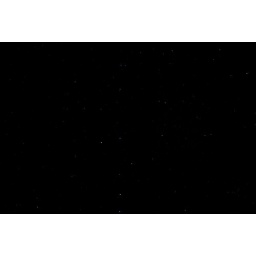
Night sky on a hill near my house.